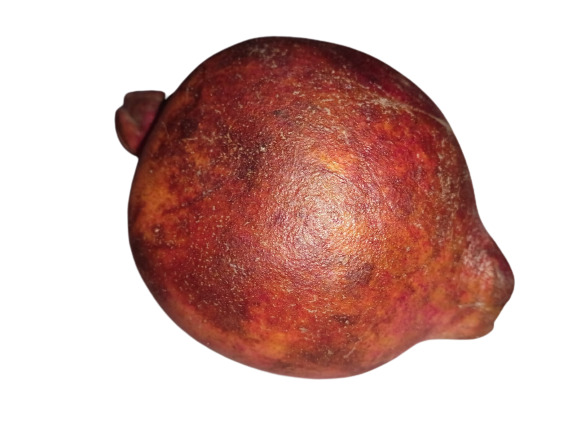
Fruit: pomegranate
Condition: rotten